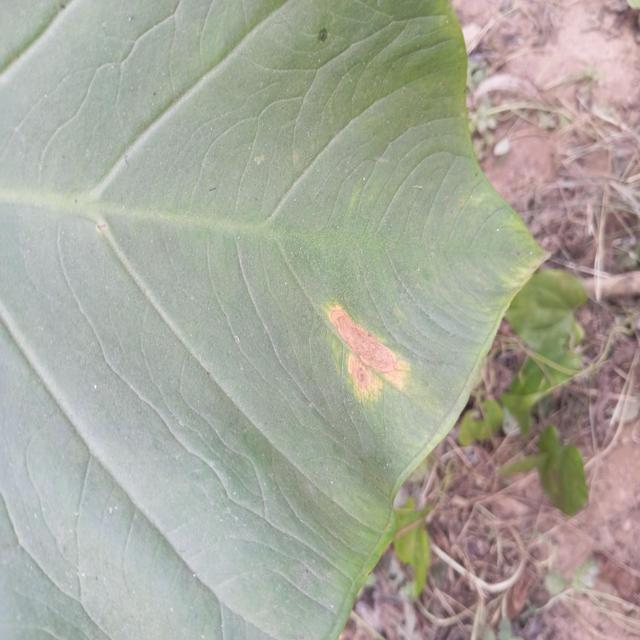
Label: Mid_Blight